Royal Naval Division War Memorial

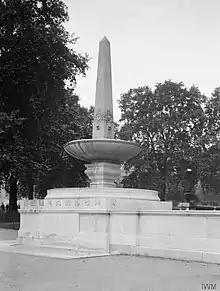
The memorial in its original position between the wars, prior to the construction of the Admiralty Citadel

Immediately after the war, former members of the division formed a committee to explore possibilities for a memorial. The committee was chaired by one of the leading members of the RND, Brigadier-General Arthur Asquith, the son of H. H. Asquith, the British prime minister for the first half of the war. At this point, the Admiralty was considering plans for a large memorial to the Royal Navy in London's Trafalgar Square, but opted for three monuments across the south coast of England (the Plymouth, Portsmouth, and Chatham naval memorials). The RND committee was keen to have its memorial in London, and proceeded independently. The committee still hoped to have its memorial in Trafalgar Square, but the Office of Works considered that their budget of £3,000 would not produce a work suitable for such a prominent location. Sir Reginald Blomfield—a government adviser on war memorials and a prominent designer of memorials in his own right—suggested a site on the Victoria Embankment alongside the River Thames, which became home to multiple war memorials, but the committee rejected the idea. The office's permanent secretary, Sir Lionel Earle, suggested that Asquith consult Charles Sargeant Jagger with regards to the design of the memorial, though nothing appears to have resulted from the discussion.